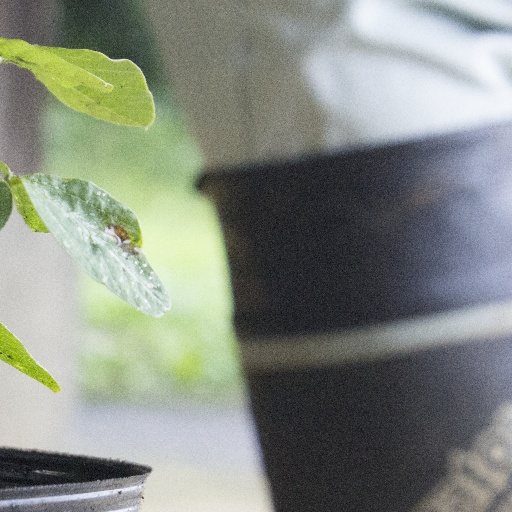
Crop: soybean